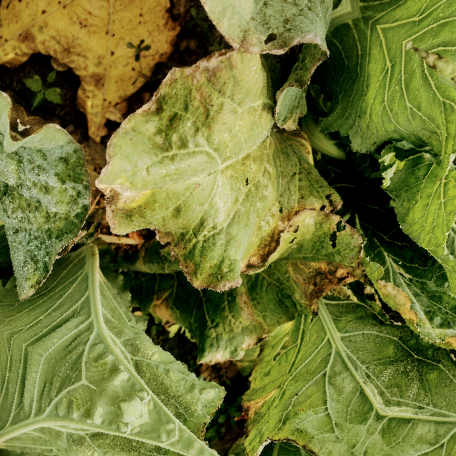
Label: Downy Mildew